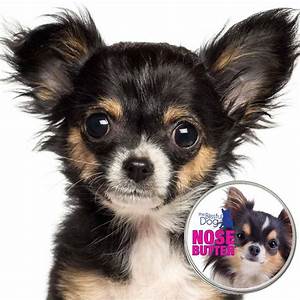
Label: cane